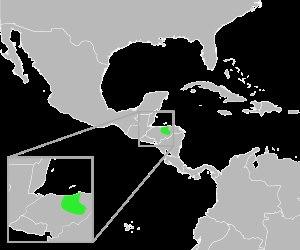
Incilius leucomyos est une espèce d'amphibiens de la famille des Bufonidae.